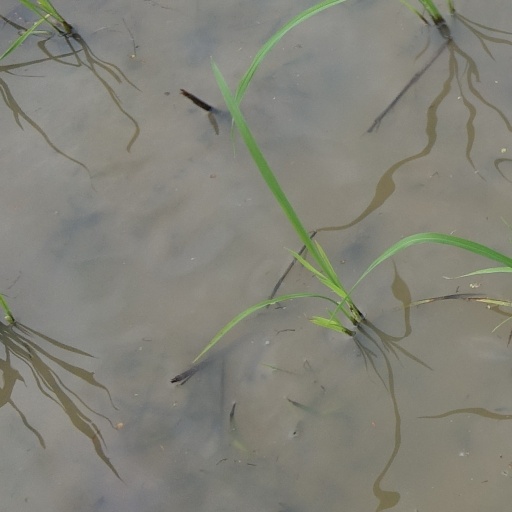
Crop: rice